Color psychology

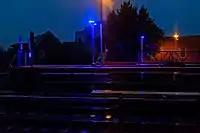
Blue lights (R) at the Woodside LIRR train station in New York

Blue light causes people to feel relaxed, which has led countries to install blue street lights in order to decrease suicide rates. A railroad company in Japan installed blue lighting at its stations in October 2009 in an effort to reduce the number of rail suicide attempts, although the effect of this technique has been questioned. In 2000, the city of Glasgow installed blue street lighting in certain neighborhoods and subsequently reported the anecdotal finding of reduced crime in these areas.